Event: Nepal Earthquake
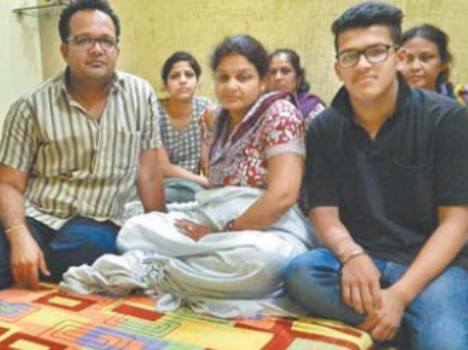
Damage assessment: no_damage